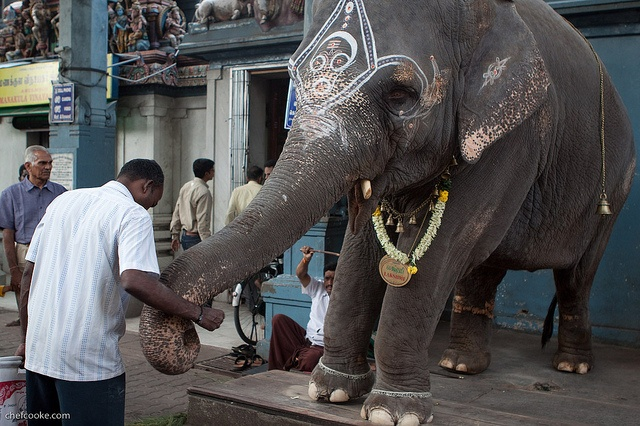
A man touching an elephant with jewelry on trunk.
Man holding the trunk of a decorated elephant.
A man bowing to a beautifully decorated elephant.
An elephant extends its trunk out to a man.
a man looking at a large elephant in the city